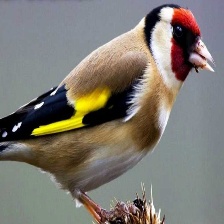
Species: EUROPEAN GOLDFINCH
Scientific name: CARDUELIS CARDUELIS
ImageNet parent category: goldfinch